Voronezh radar

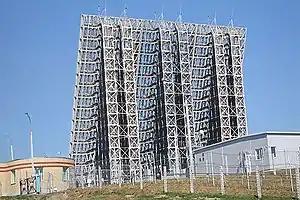
Front of Voronezh-M early-warning radar, Lekhtusi Radar Station, July 2012

Voronezh radars are the current generation of Russian early-warning radar, providing long distance monitoring of airspace against ballistic missile attack and aircraft monitoring. The first radar, in Lekhtusi near St Petersburg, became operational in 2009. There is a plan to replace older radars with the Voronezh by 2020.